Blue Reflection: Second Light

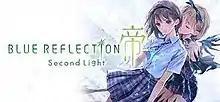

Blue Reflection: Second Light ( is a 2021 is a role-playing video game developed by Gust and a sequel to both the 2017 game "Blue Reflection" and the anime "Blue Reflection Ray". It was published by Koei Tecmo first in October 2021 in Japan for the PlayStation 4 and Nintendo Switch, and worldwide in November for the console market as well as Microsoft Windows via Steam.